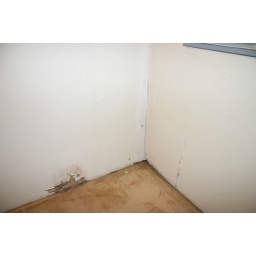
The dry wall soaked up some water in this corner -- this will all have to come out.